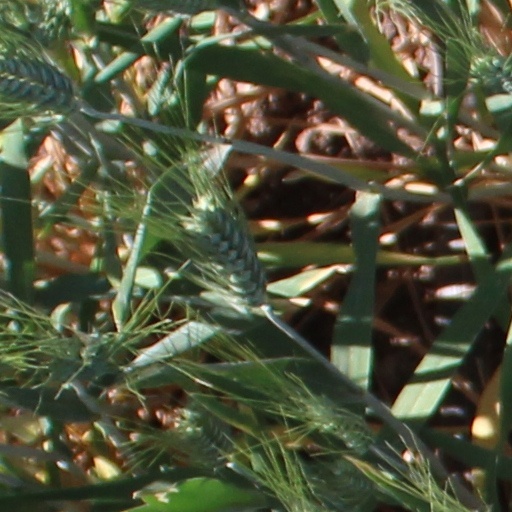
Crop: wheat